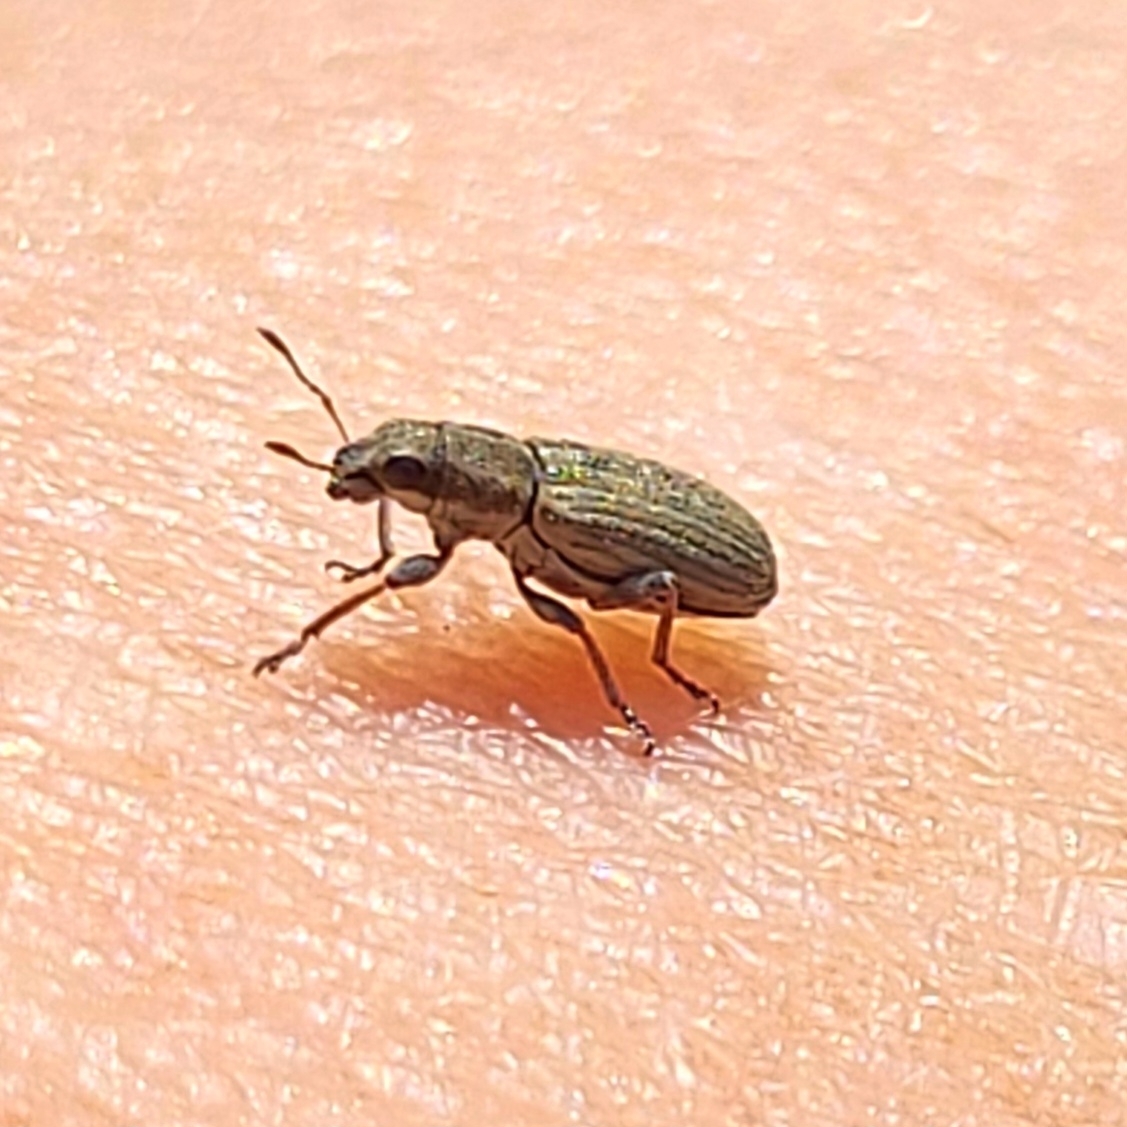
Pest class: pea_leaf_weevil